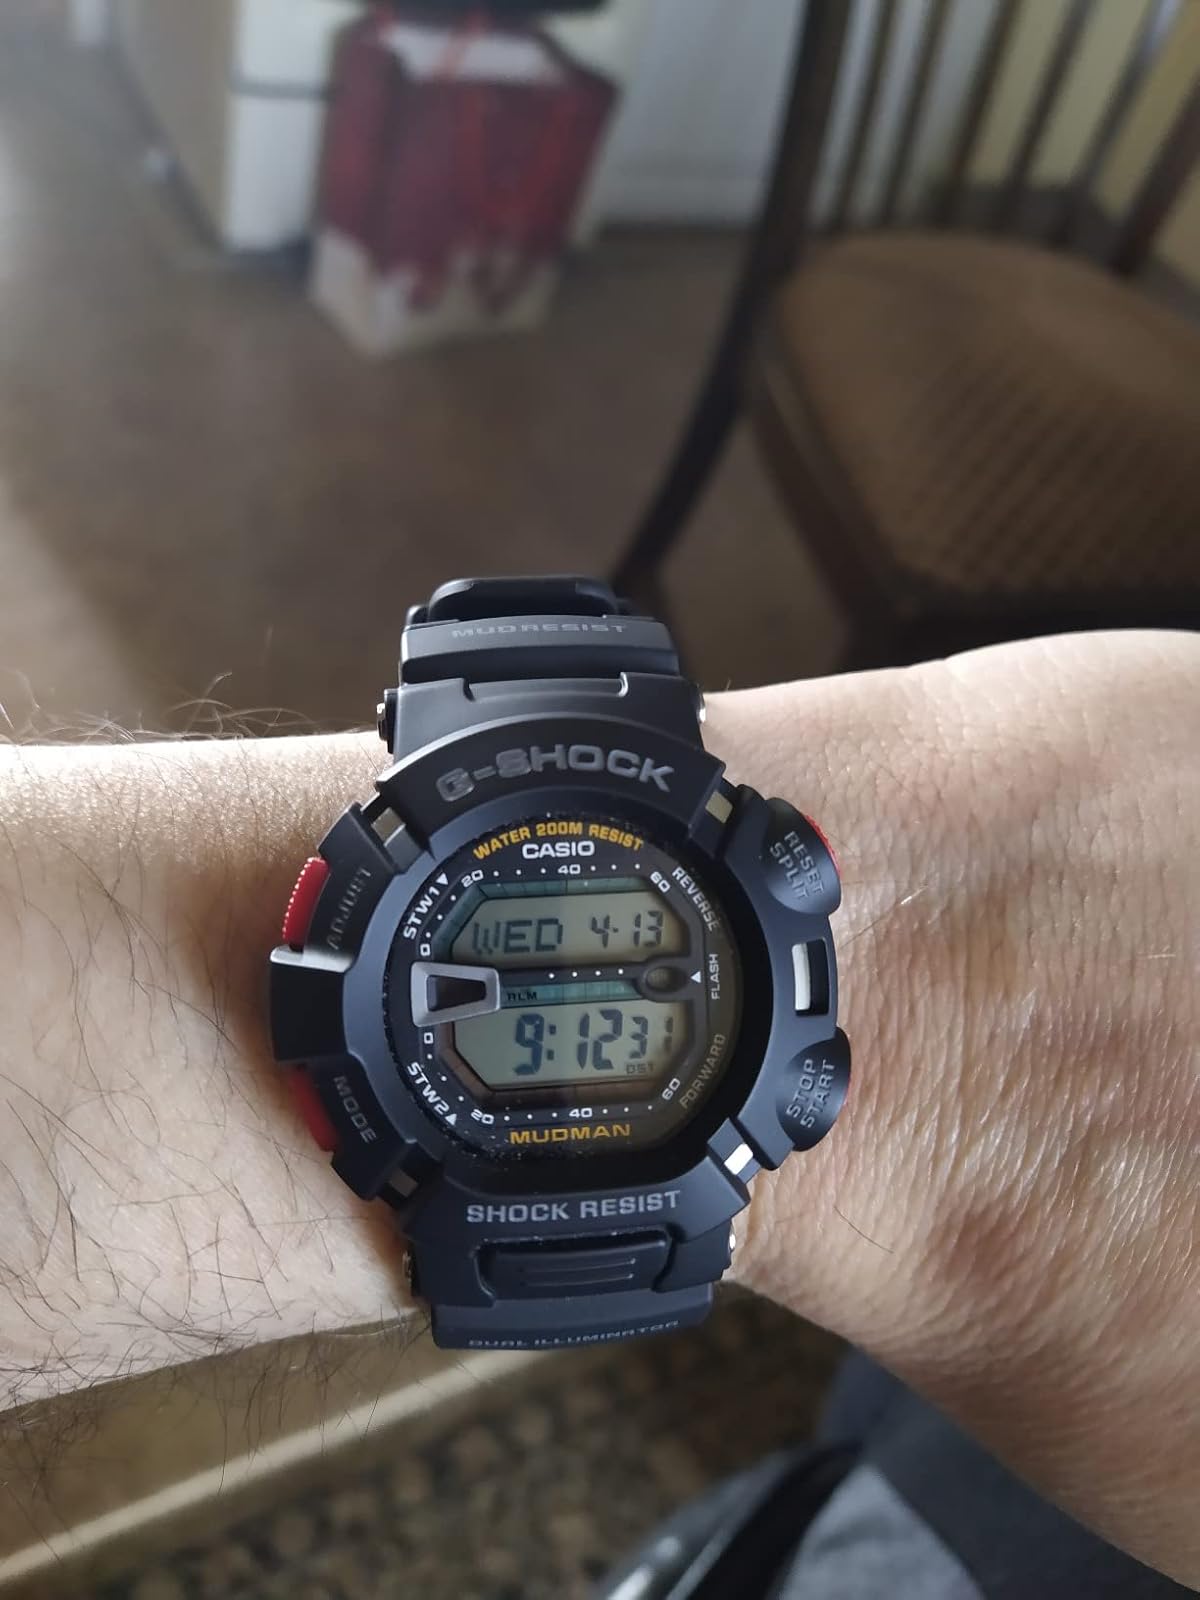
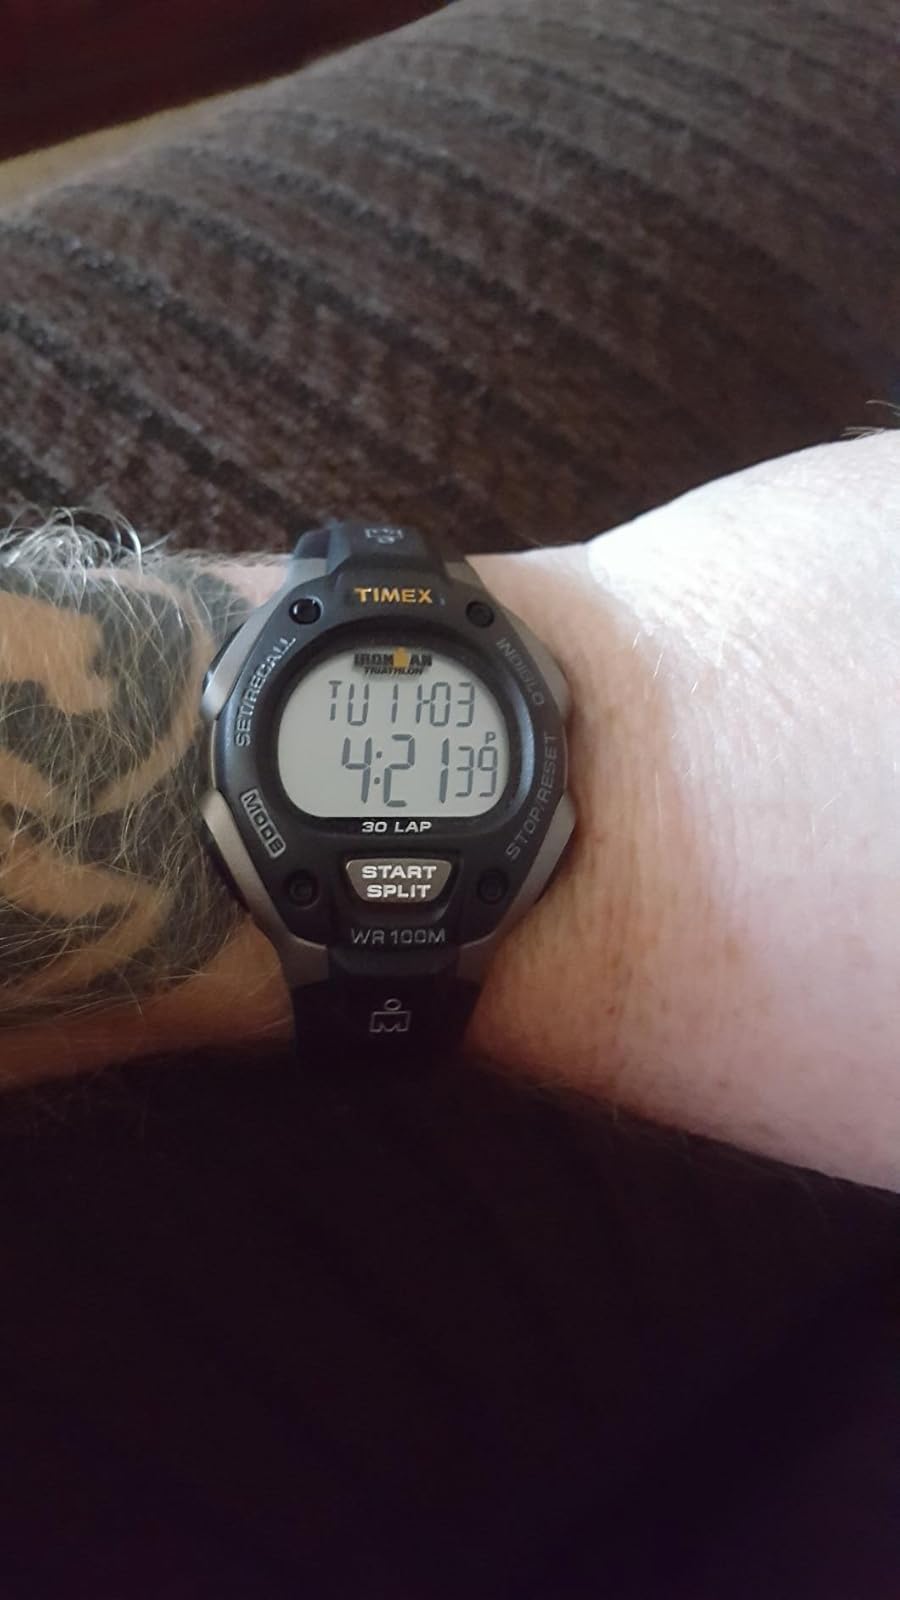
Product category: accessories_watch
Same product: no